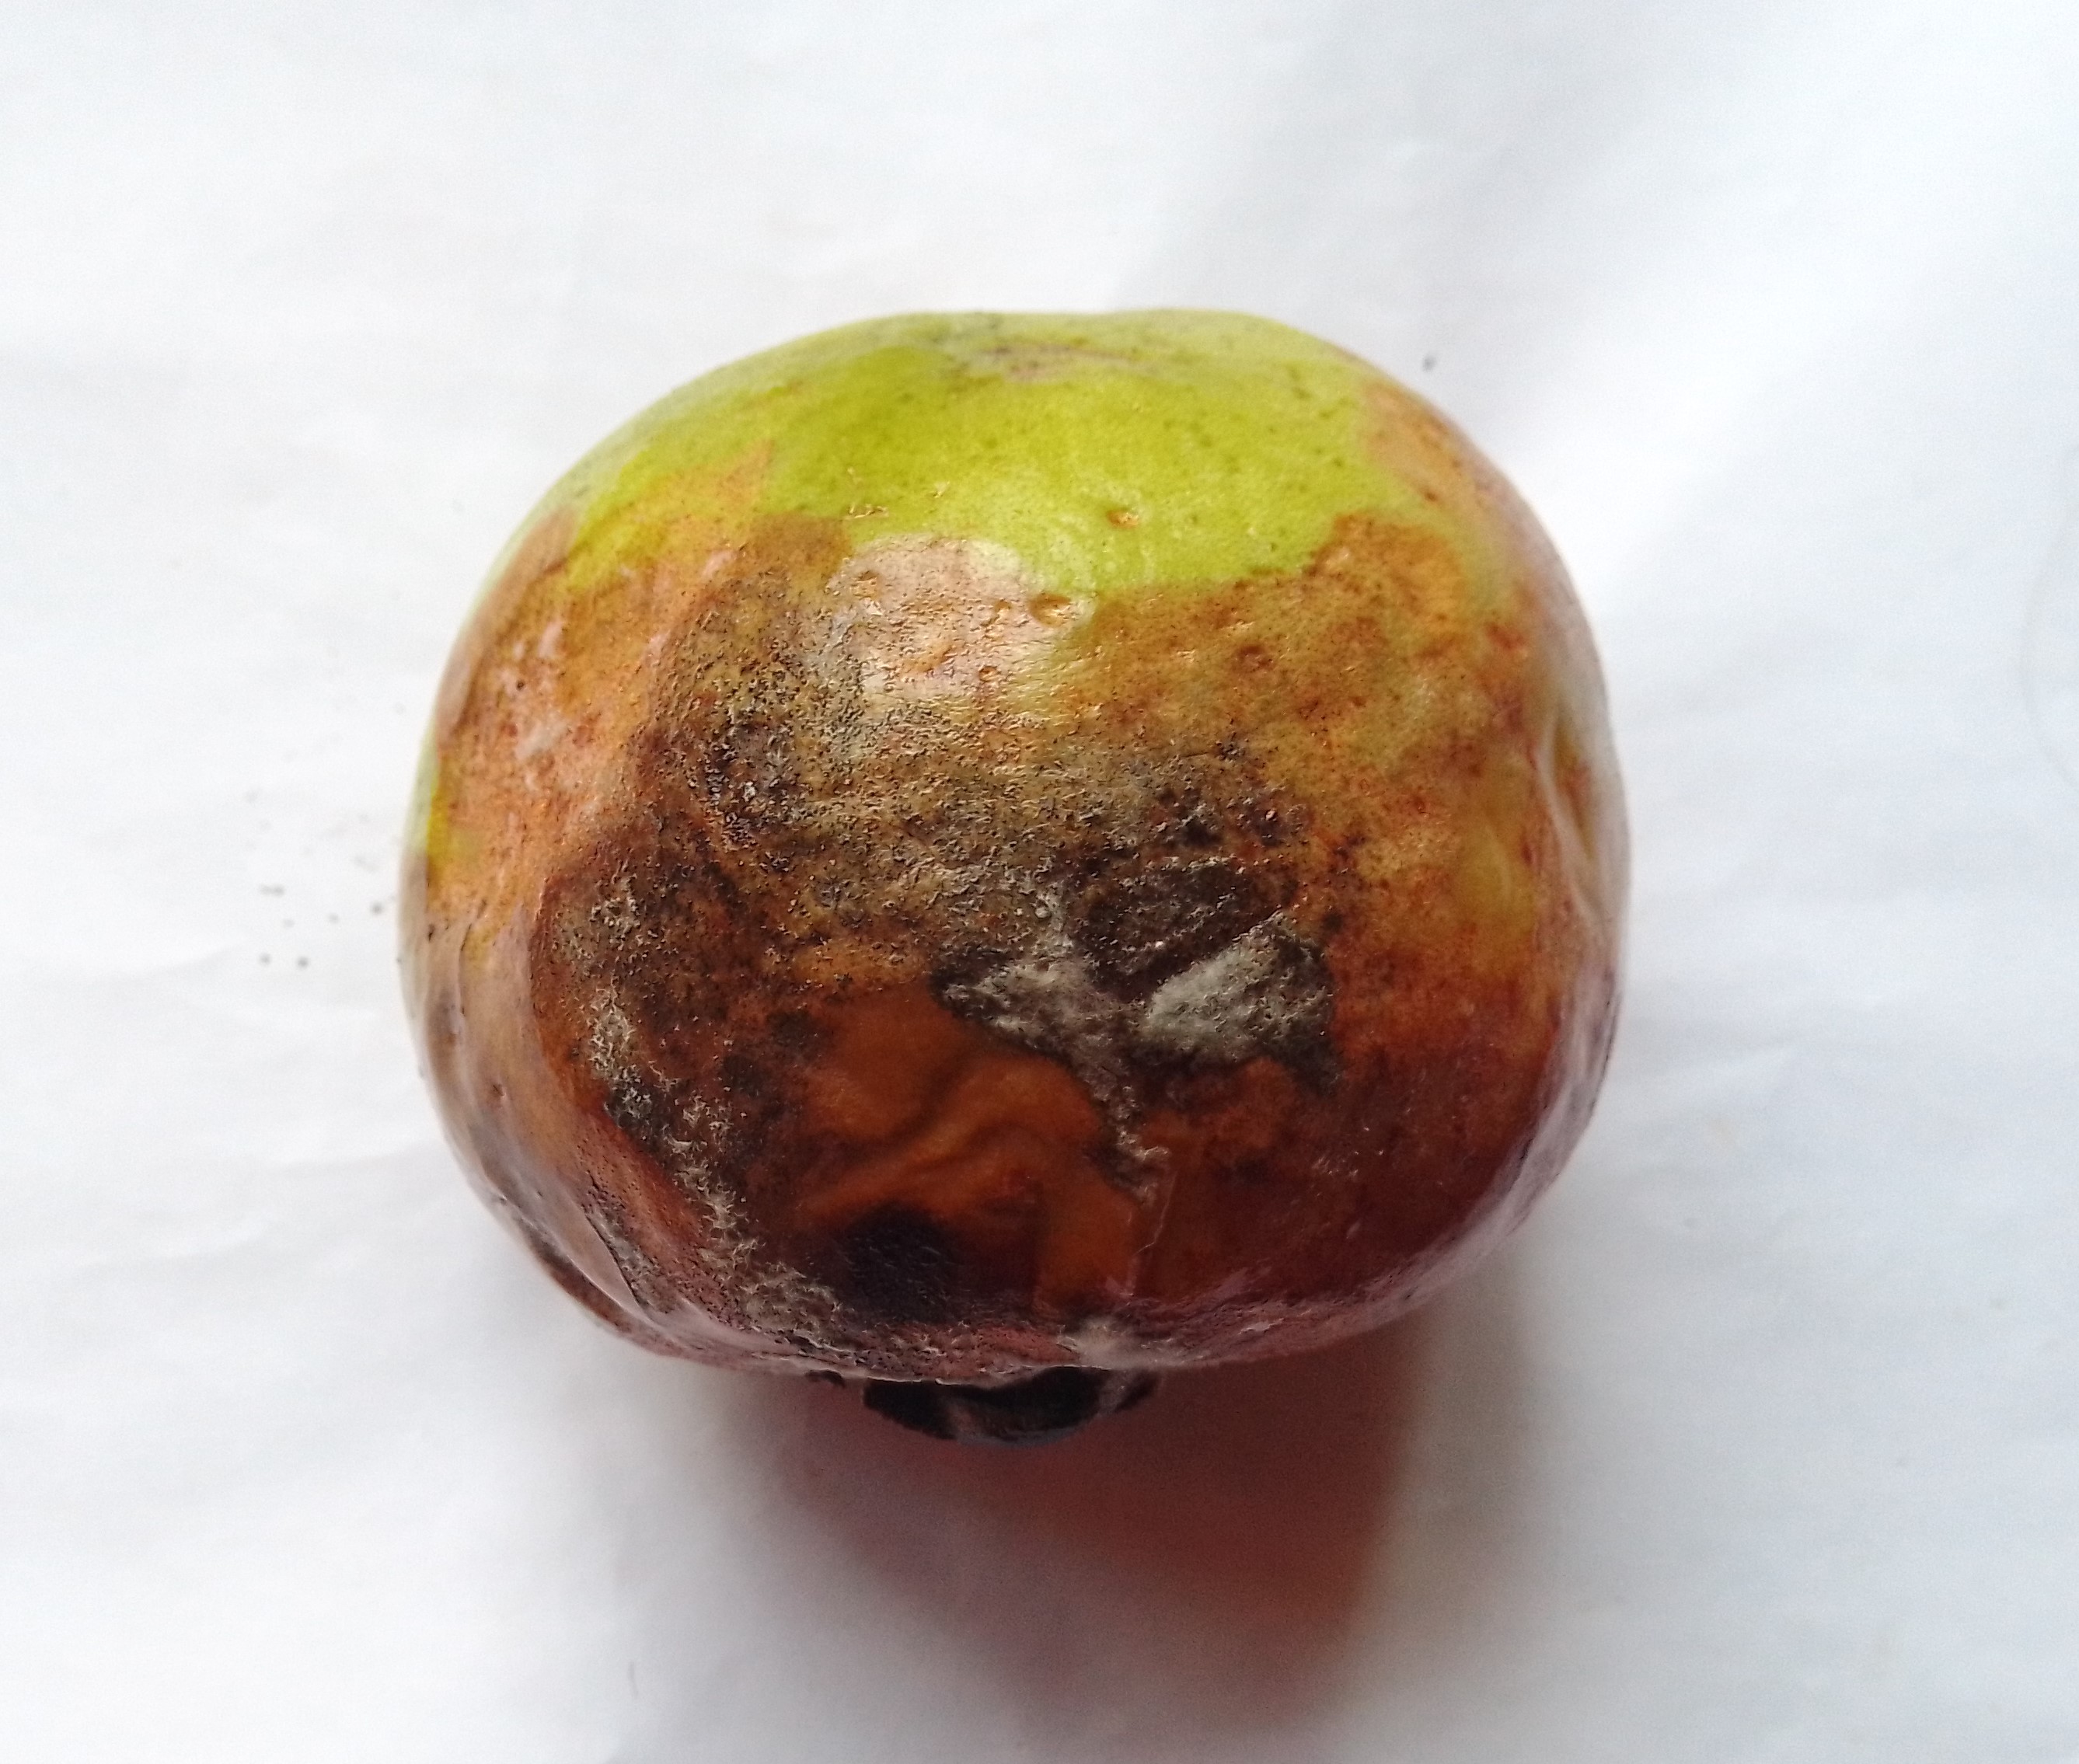
Fruit: guava
Condition: rotten